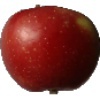
Label: Apple Braeburn 1